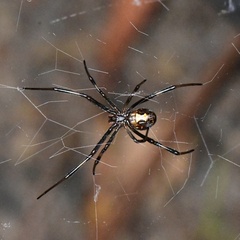
Species: Lactrodectus_hesperus